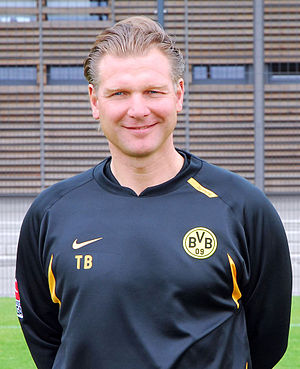
Wolfgang de Beer
Wolfgang de Beer er en tysk tidligere fodboldspiller.